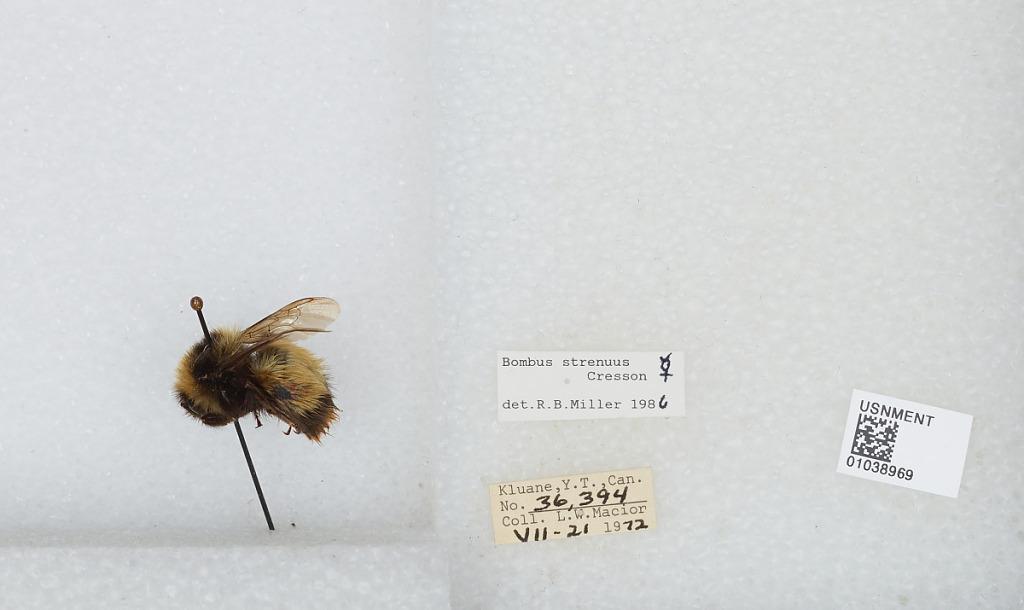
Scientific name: Bombus (Alpinobombus) neoboreus Sladen
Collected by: L. Macior
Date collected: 1972-7-21
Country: Canada
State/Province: Yukon Territory
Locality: Kluane
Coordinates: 60.75, -139.5
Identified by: Miller, R. B.